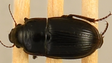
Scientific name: Euryderus grossus
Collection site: Central Plains Experimental Range NEON (CPER), plot CPER_003